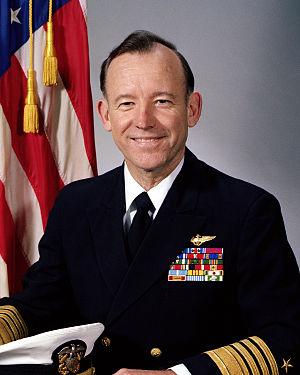
Le vice-chef des Opérations navales est un officier de la marine des États-Unis et l’officier au deuxième rang le plus élevé dans le département de la Marine des États-Unis. Dans le cas où le chef des Opérations navales est absent ou est empêché d'exercer ses fonctions, le VCNO assume les fonctions et responsabilités du CNO. Le VCNO peut également effectuer d'autres tâches que le CNO lui assigne. Le VCNO est nommé par le président des États-Unis, et doit être confirmée par un vote à la majorité des voix au Sénat des États-Unis. Le VCNO est nommé automatiquement amiral quatre étoiles.